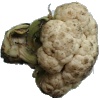
Label: Cauliflower 1